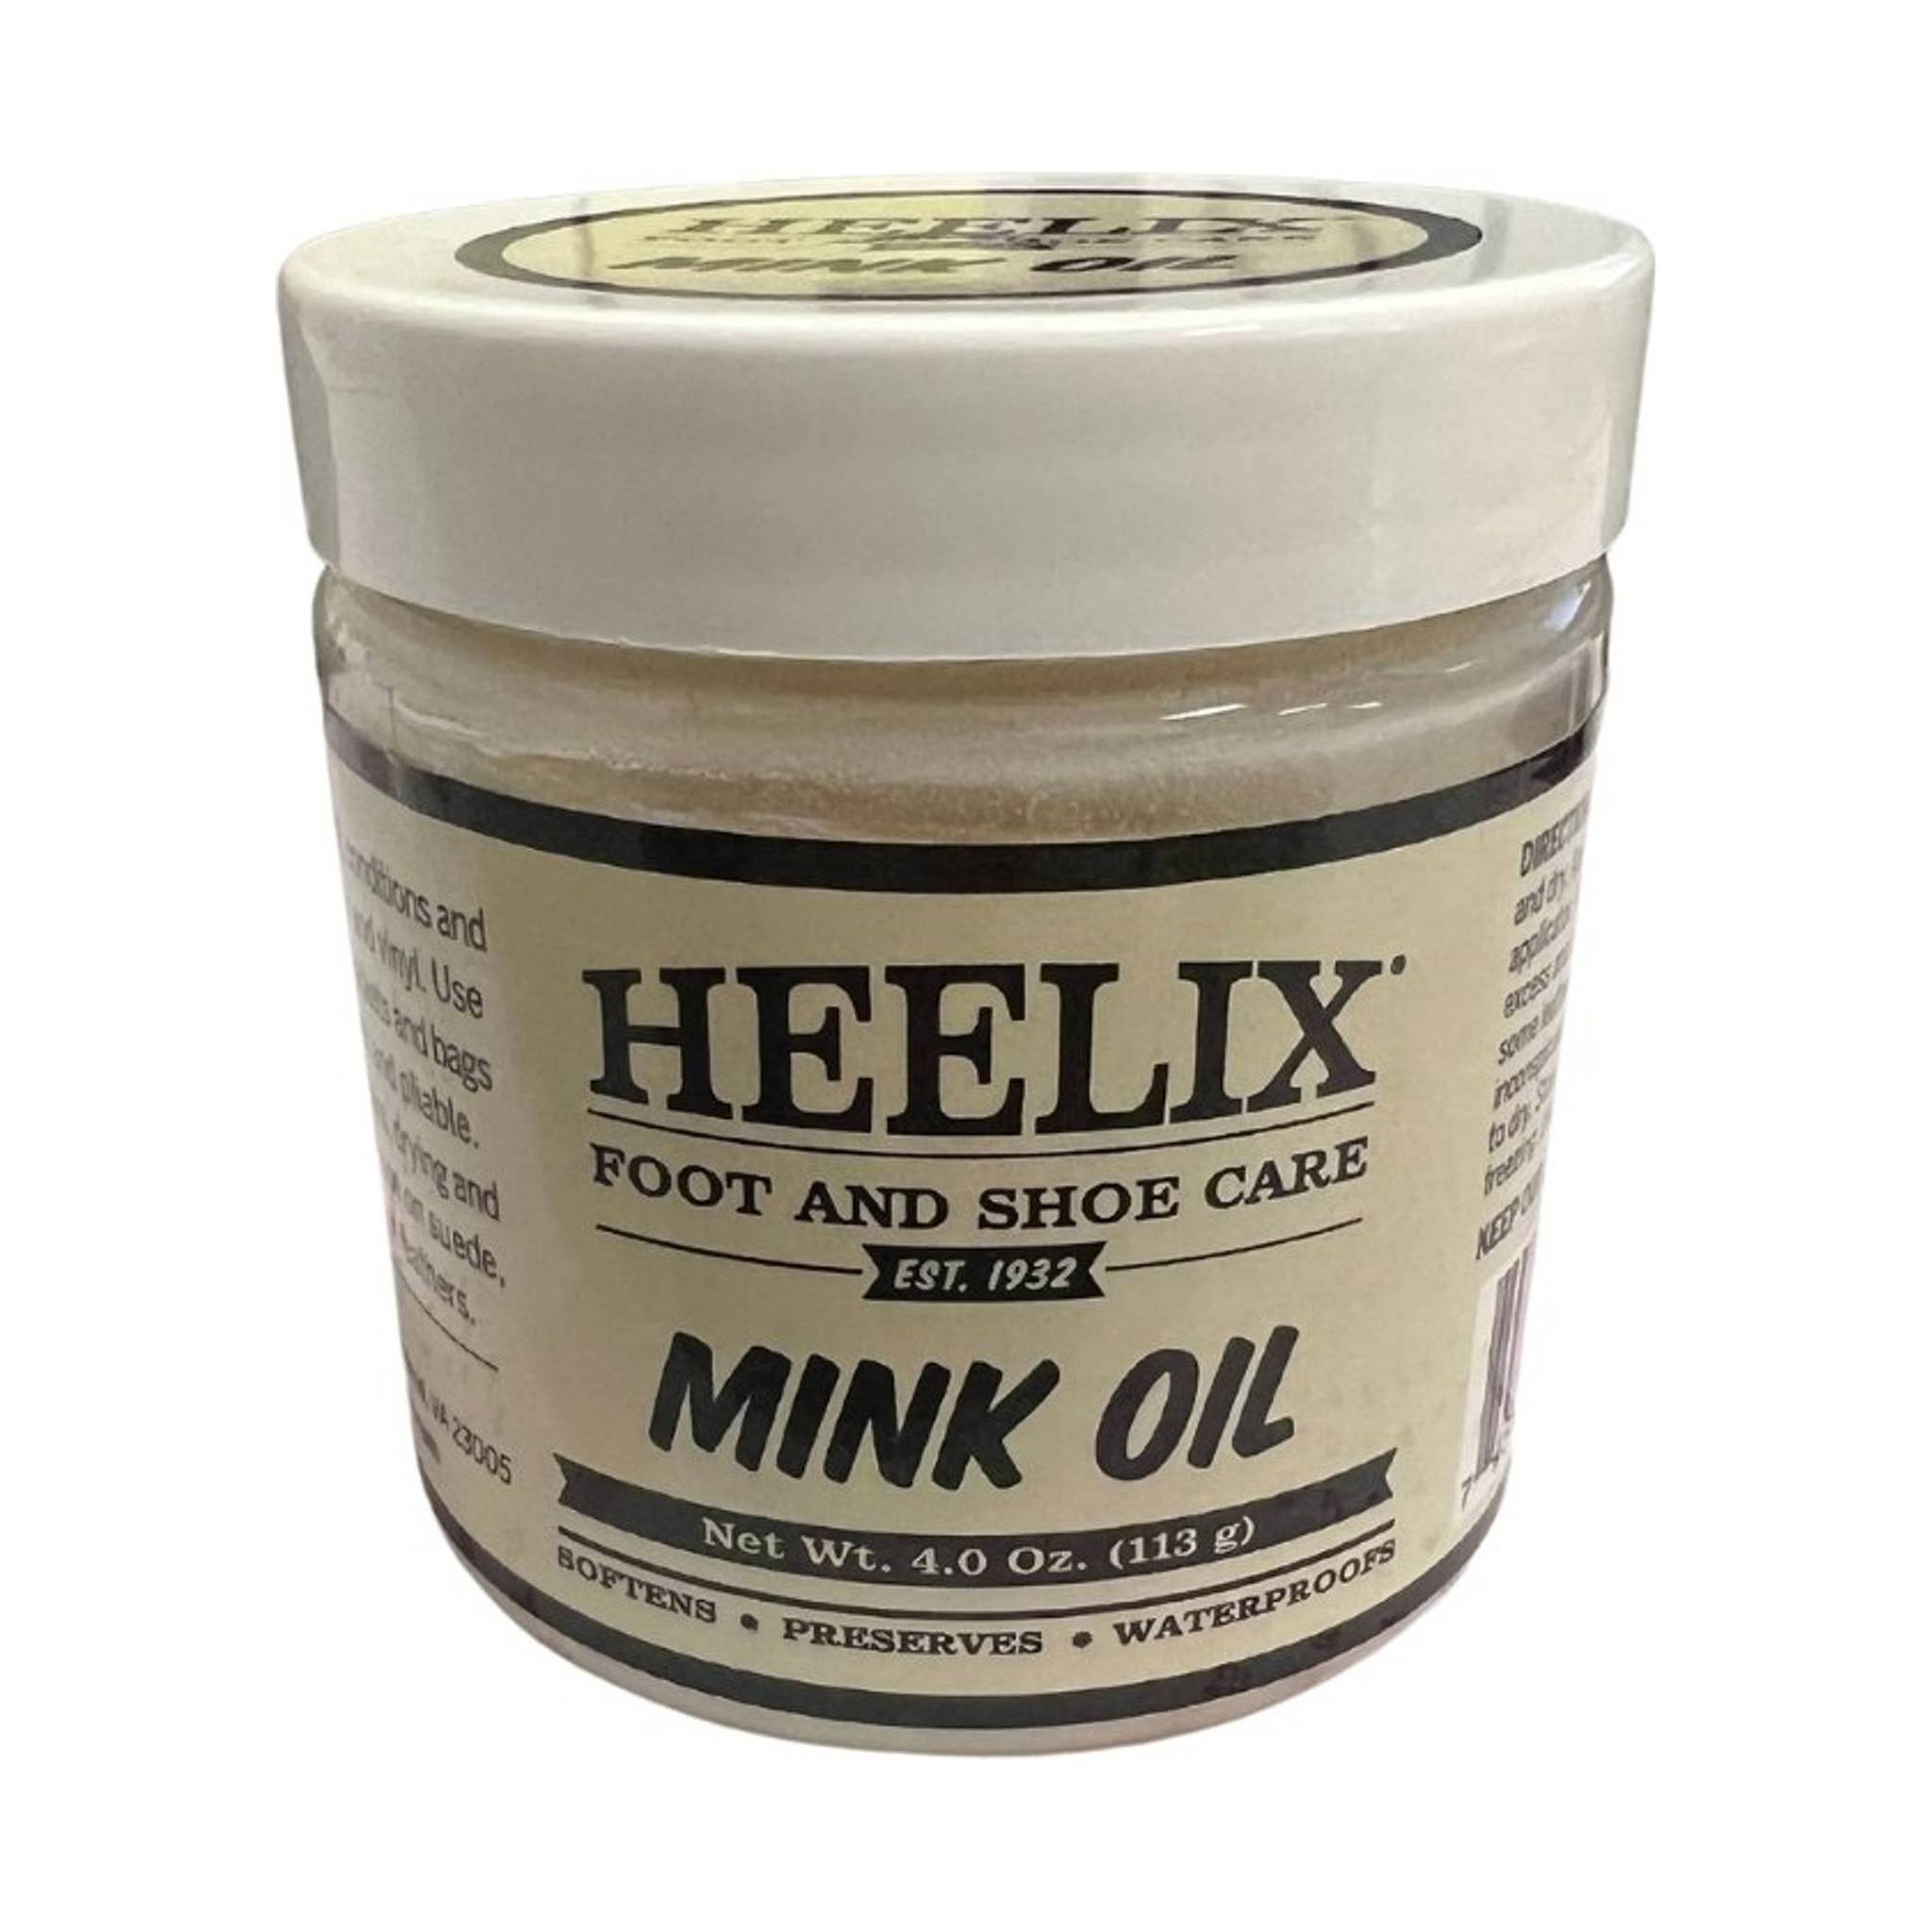
Heelix Mink Oil 4oz
Brand: Lenny's Shoe & Apparel
Category: Home & Garden > Household Supplies > Shoe Care & Tools > Shoe Treatments & Dyes > Shoe Treatments